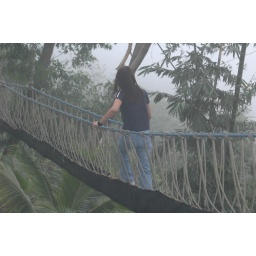
bridge over troubled, nope! no water here! trouble lng!